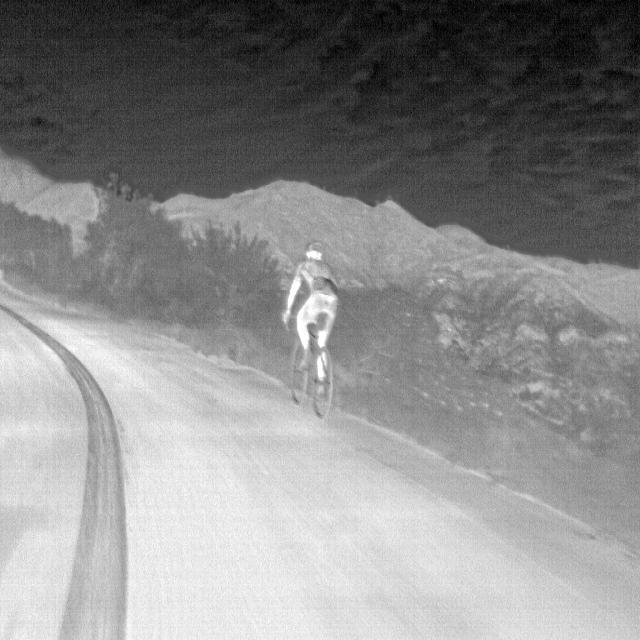
Detected objects:
label: person